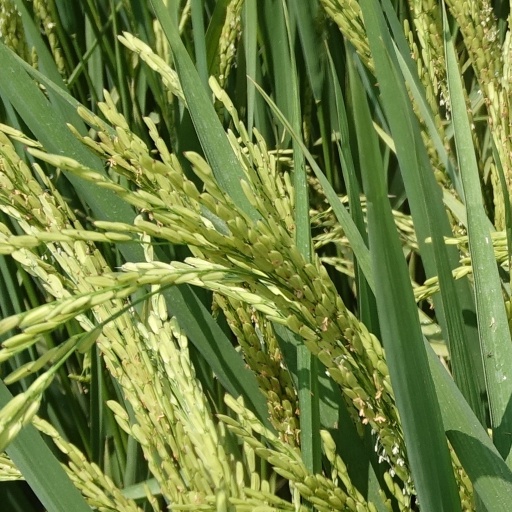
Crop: rice